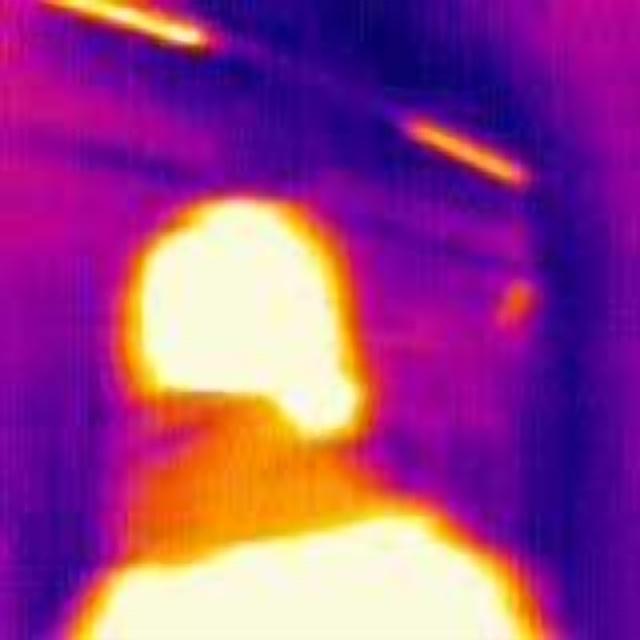
Detected objects:
label: person